Yadanabon Market

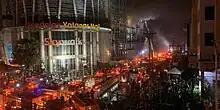
A photo taken by the Myanmar Fire Services Department during the Skywalk Fire.

Nearly 125 shops were burnt by the fire, and many were injured. Estimates indicate that the damage inflicted by the fire had a value similar to one billion kyats. Shortly after the fire occurred, speculations were made about the culprits who started the fire. Many fingers pointed at Giordano, a shoe store, and a lawsuit was filed against them. Giordano has since claimed not to have been the one who started the fire. Currently, the true culprit remains unknown.